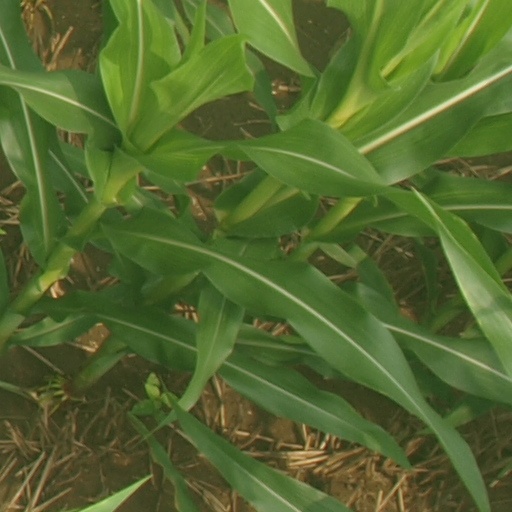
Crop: maize; corn